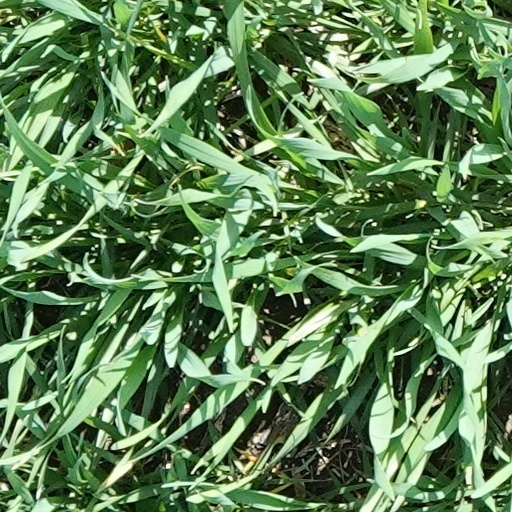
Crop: wheat